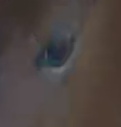
Face region: eyes (orbital_tightening_and_eye_area)
Pain indicator: not_present